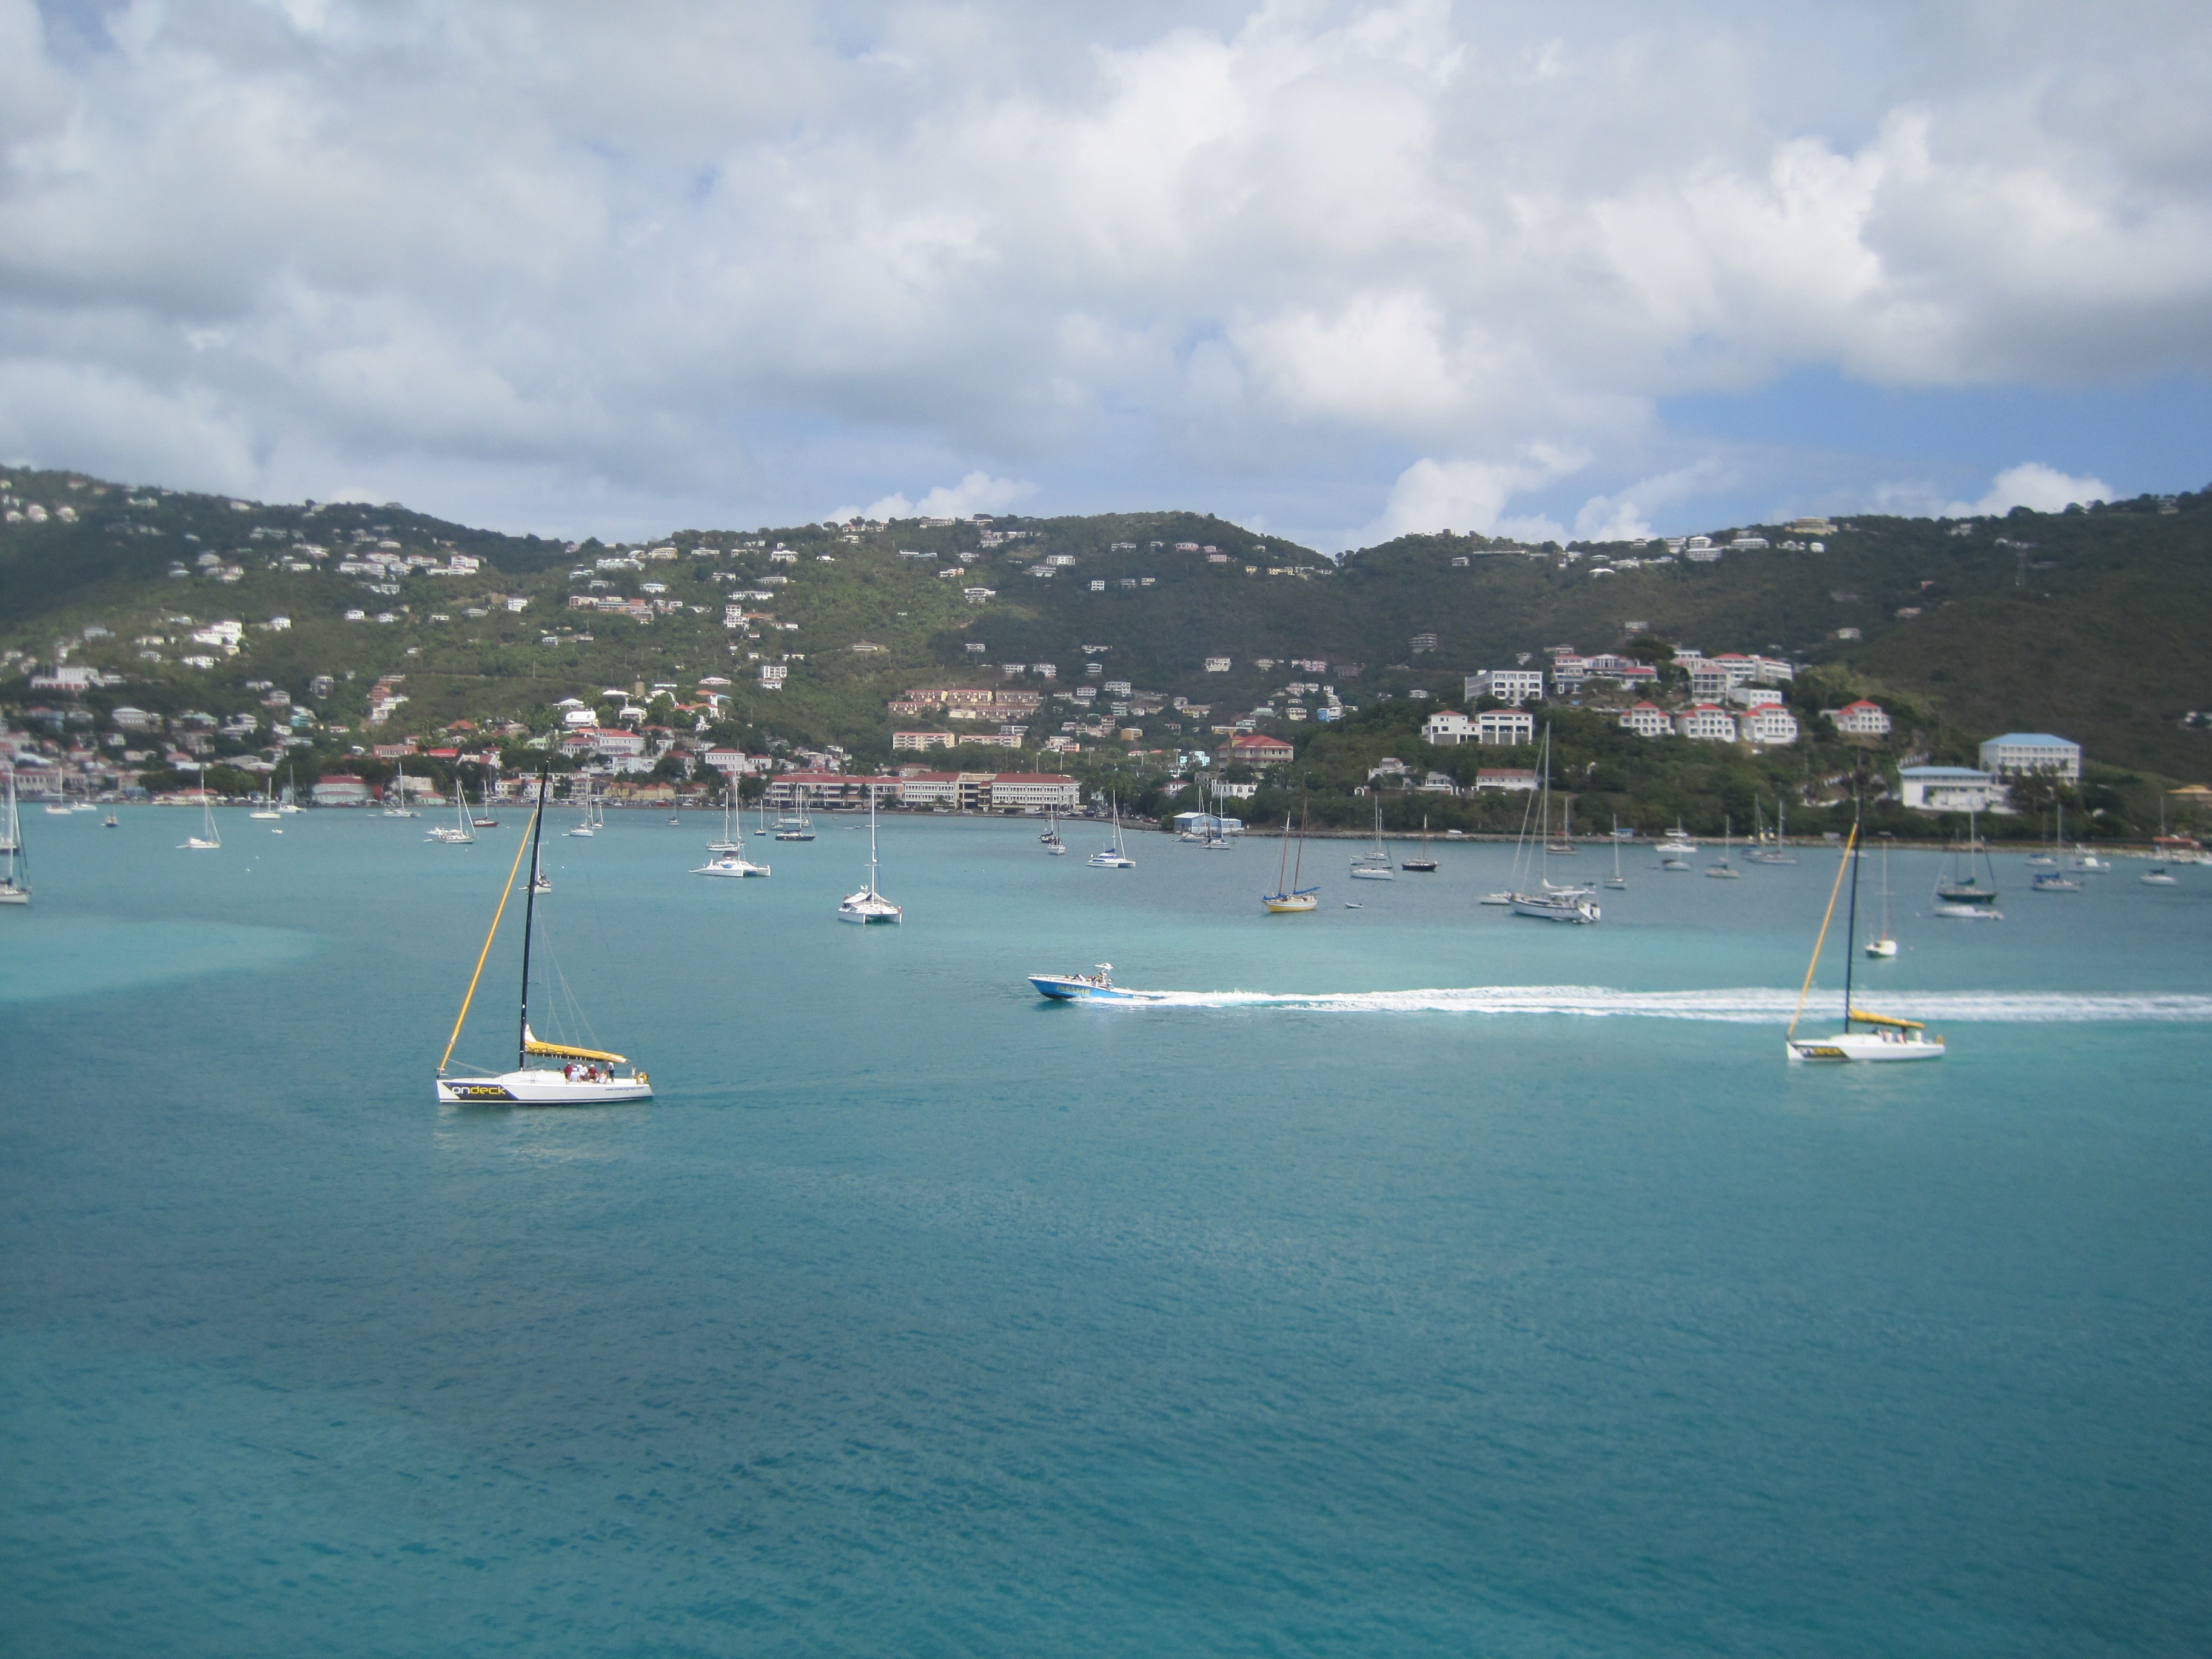
beach, sea, coast, water, ocean, horizon, dock, boat, shore, view, vacation, coastline, idyllic, vehicle, sailing, seascape, bay, harbor, marina, body of water, turquoise, boating, caribbean, cruise ship, sailboats, cape